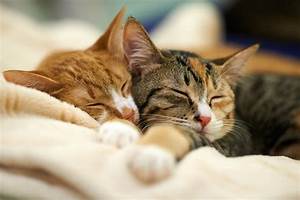
Label: cat